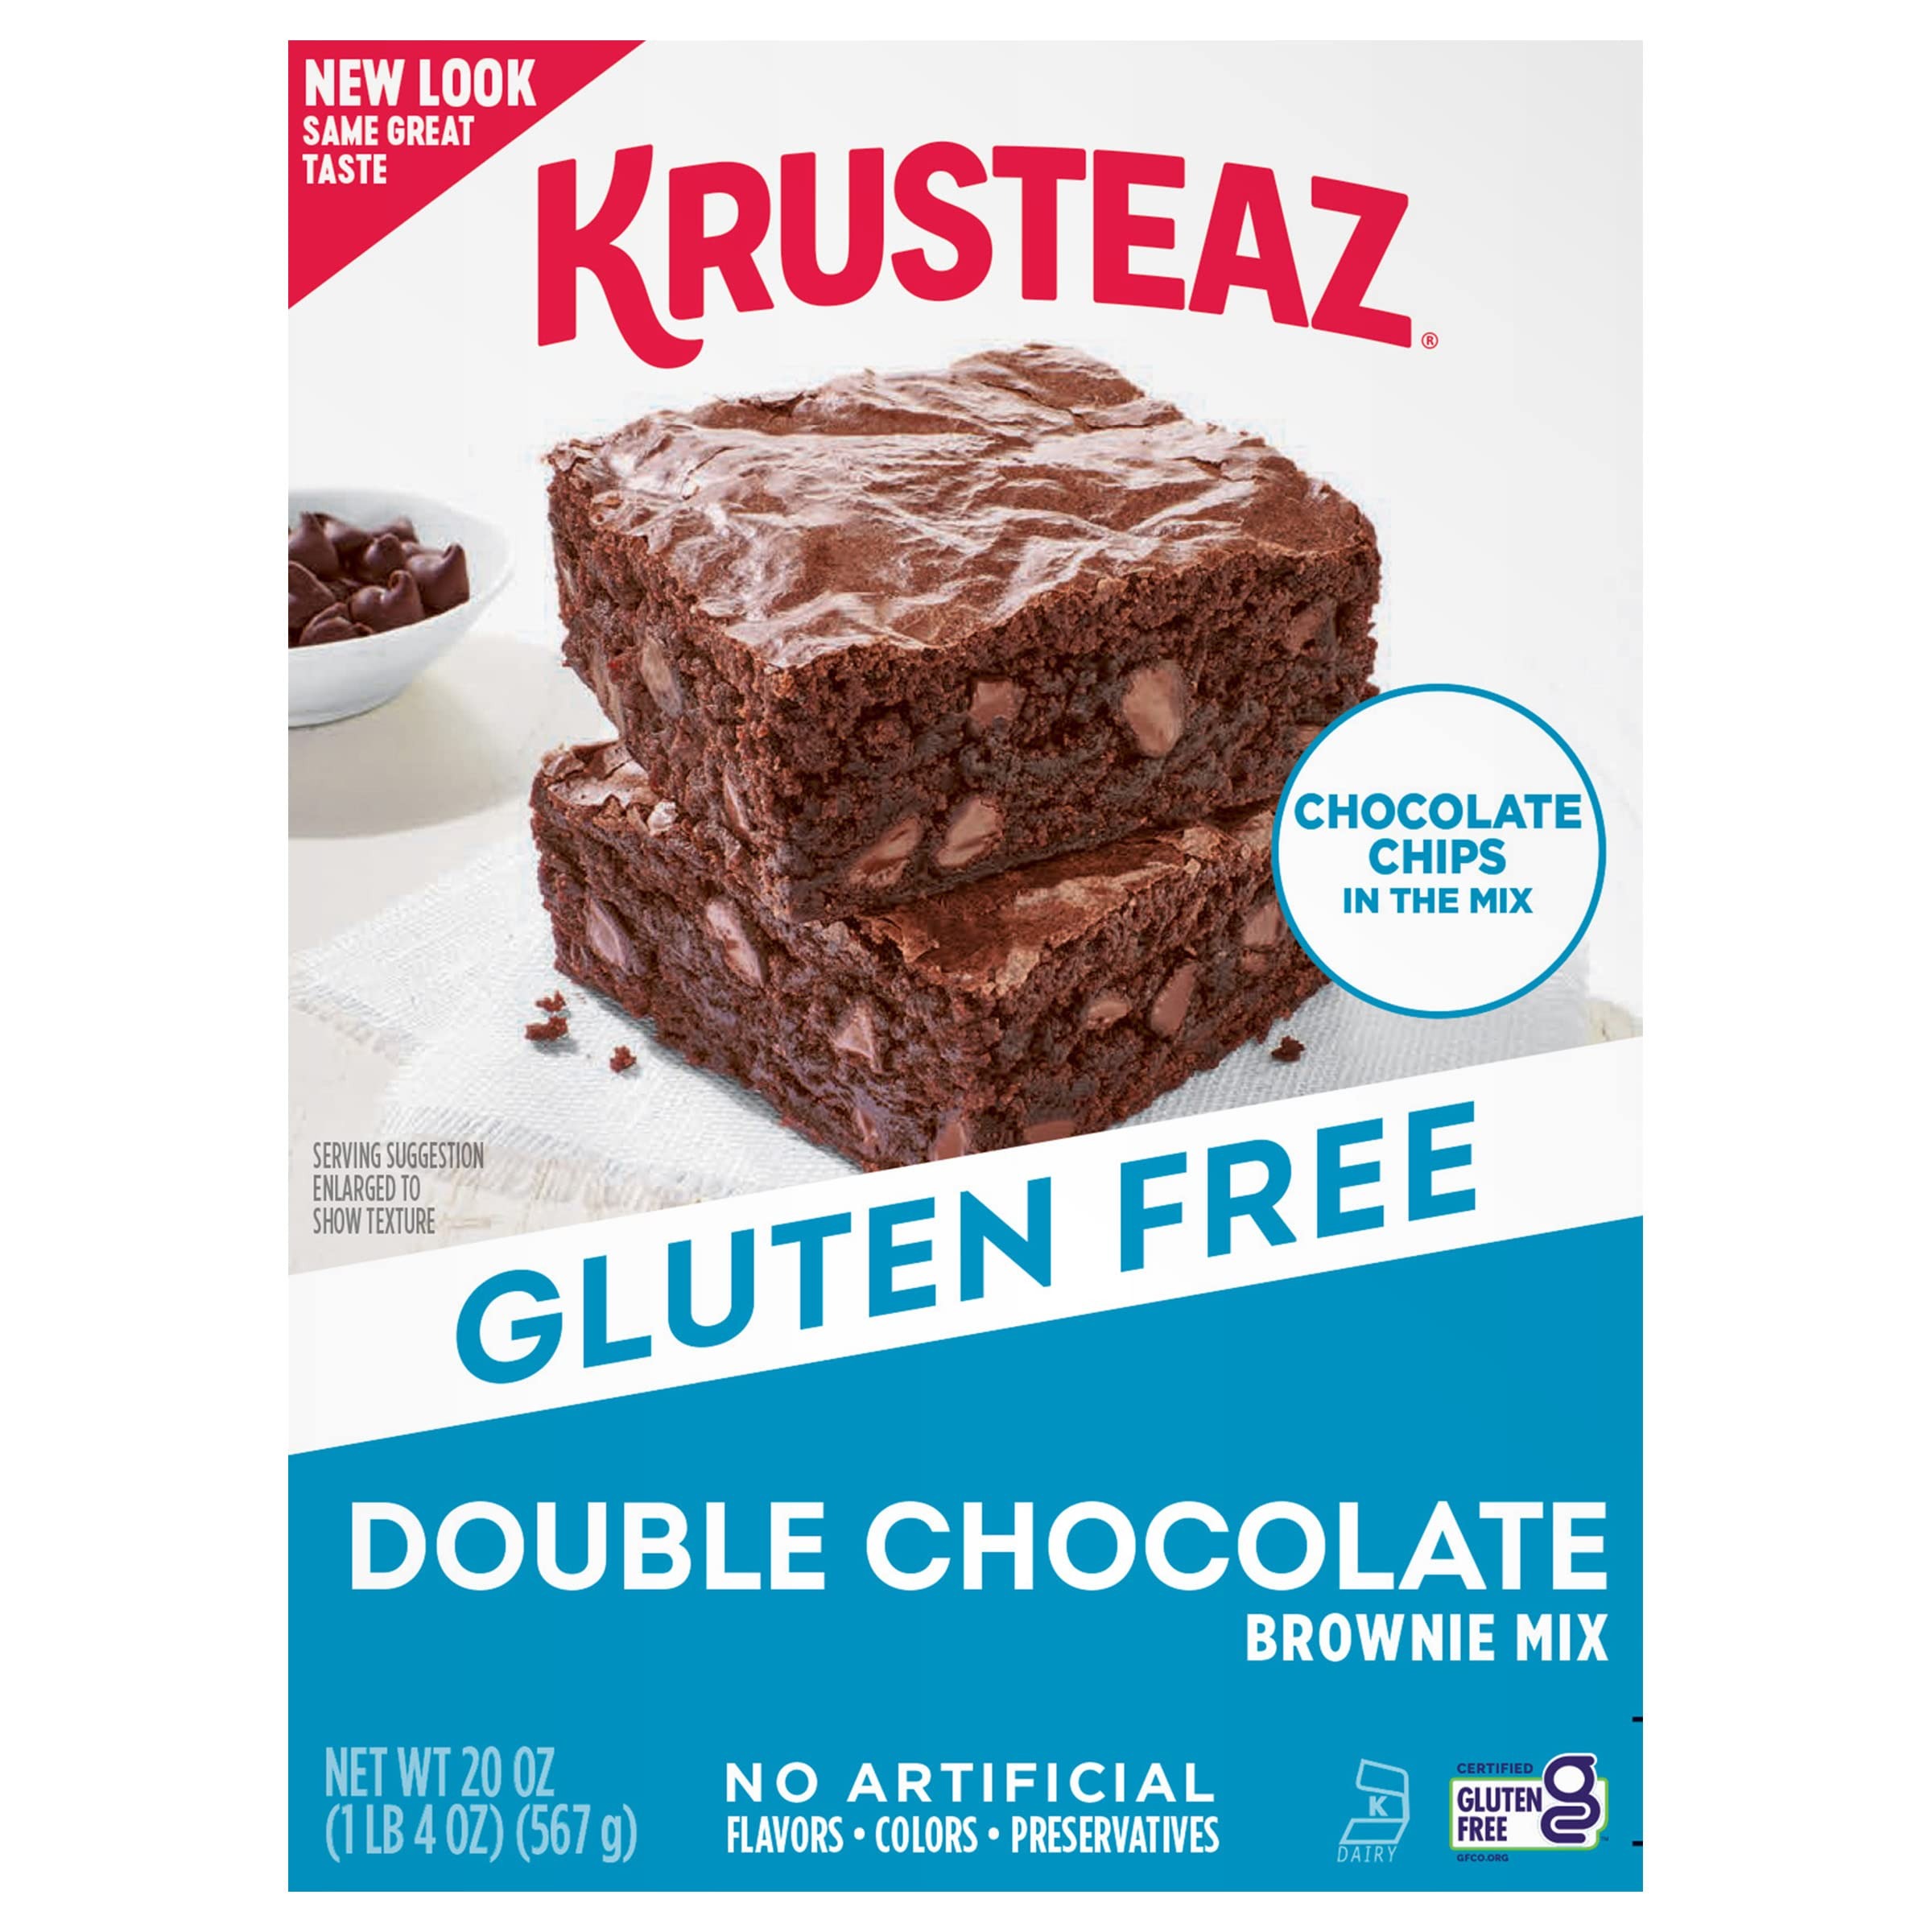
Item Name: Krusteaz Gluten Free Double Chocolate Brownie Mix, Baking Mix, Includes Chocolate Chips, Certified Gluten Free, 20-ounce Box
Bullet Point 1: SAME GREAT TASTE: Our gluten free brownies pack all the flavor of our classic brownie mixes
Bullet Point 2: EASY TO MAKE: Simply add water, oil and egg for irresistible brownies
Bullet Point 3: FAMILIAR INGREDIENTS: No artificial flavors, colors or preservatives
Bullet Point 4: CERTIFIED GLUTEN FREE: All of our gluten free mixes are certified by the Gluten-Free Certification Organization
Bullet Point 5: WHAT'S INCLUDED: Every order of this brownie mix includes one, 20-ounce box with a shelf life from production of 365 days. This box is great for buying an extra one to always keep a Krusteaz mix on hand for when you crave it! *Please see individual box best buy dates
Value: 20.0
Unit: Ounce

Price: 5.23